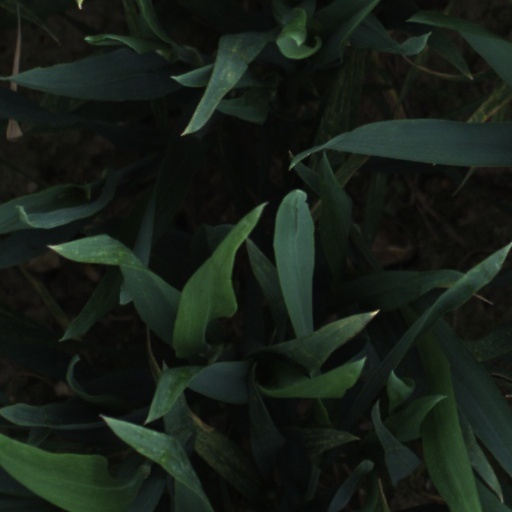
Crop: wheat